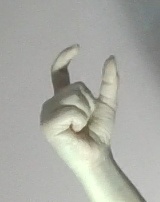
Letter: nun